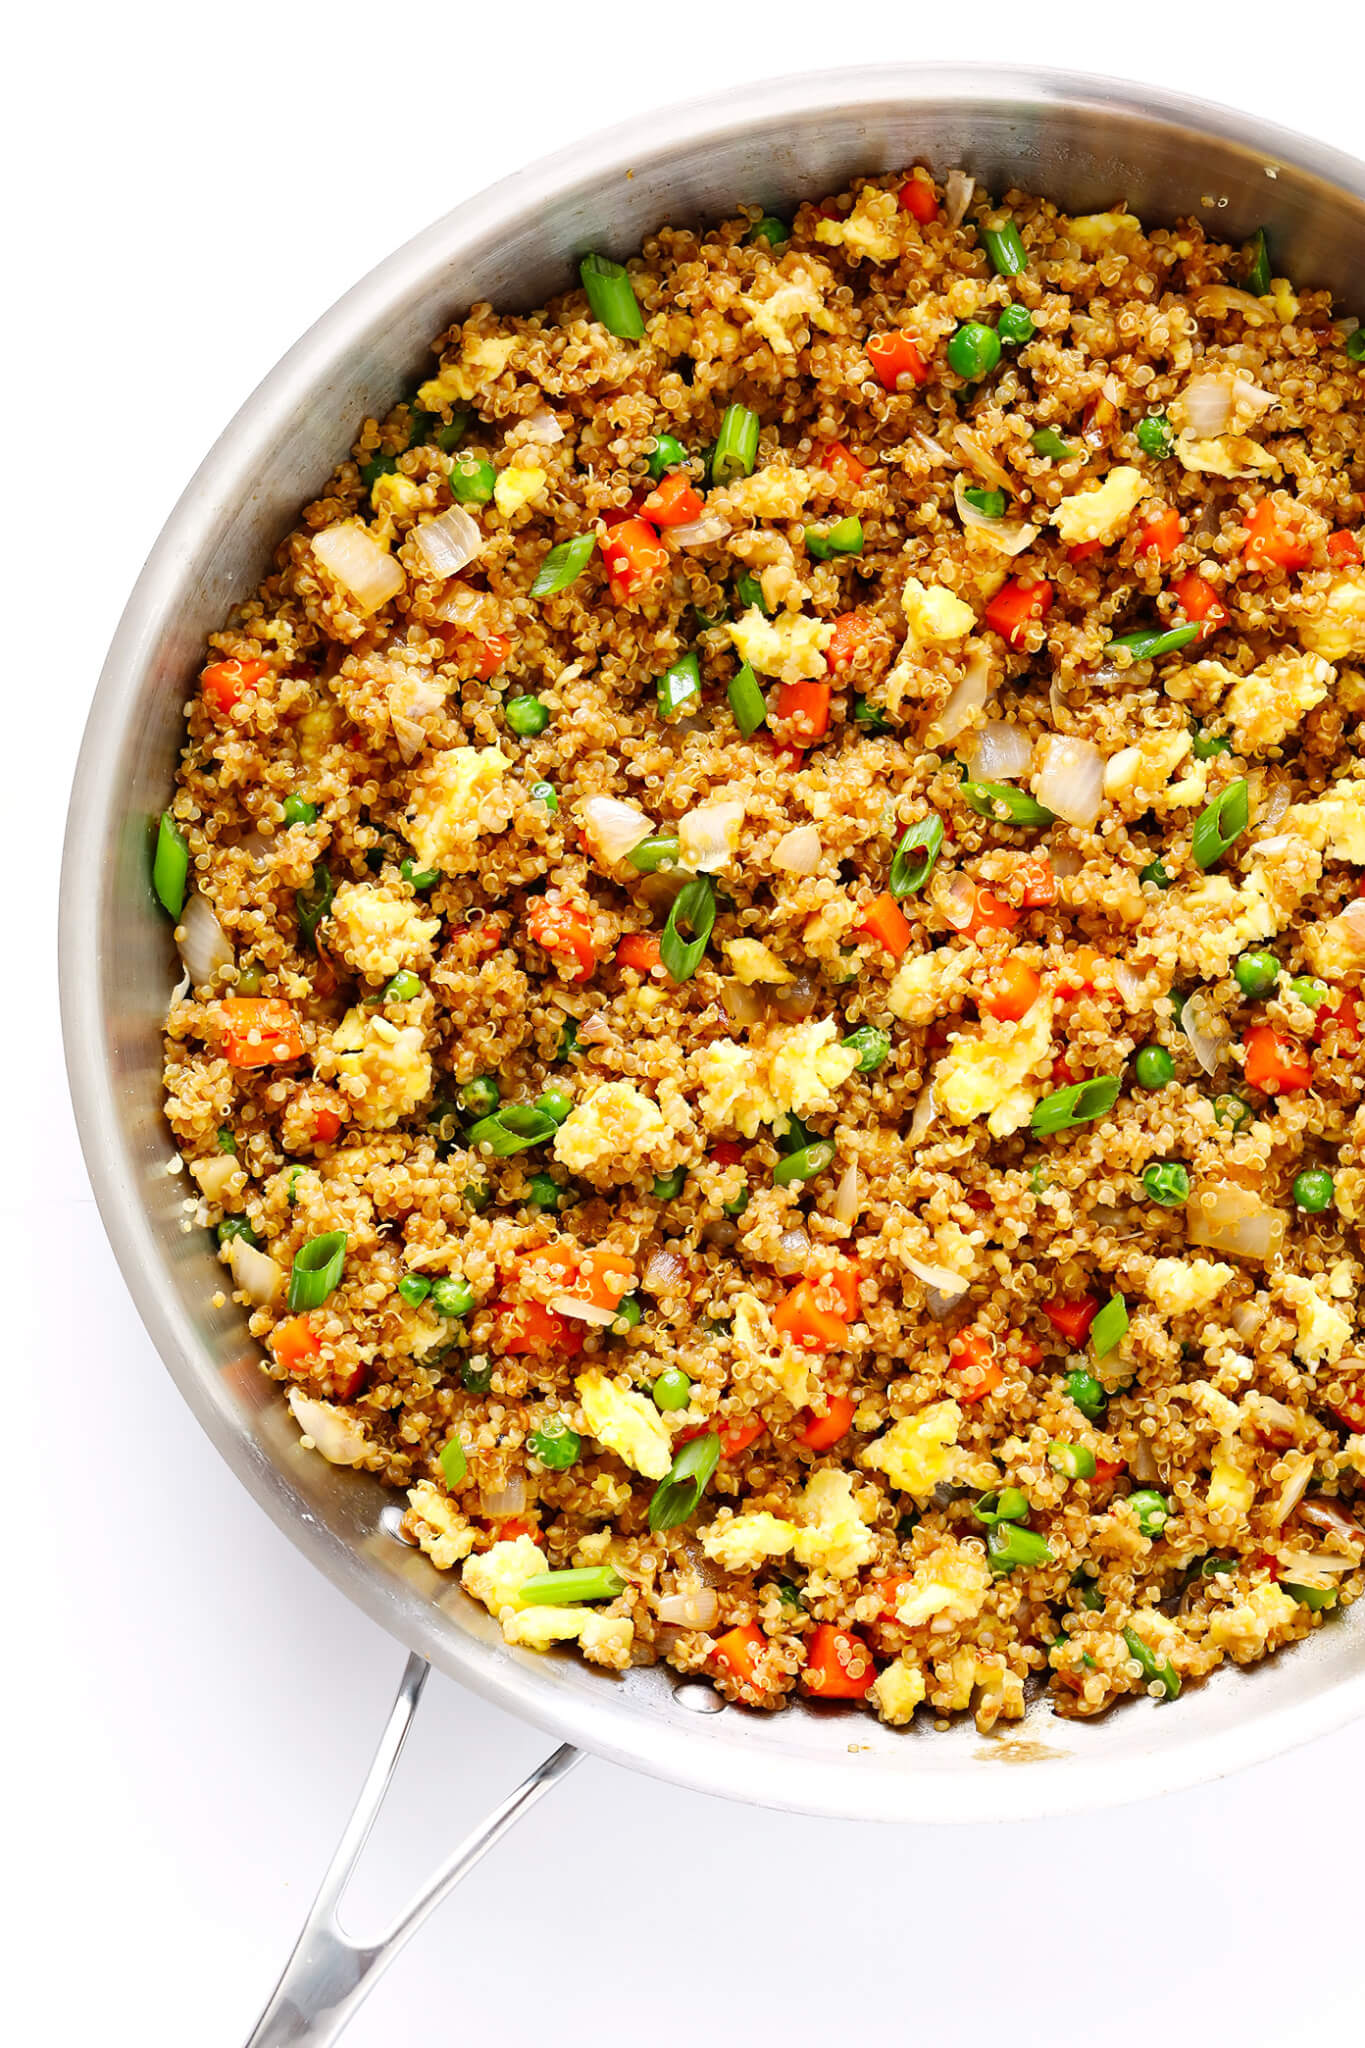
Dish: fried_rice